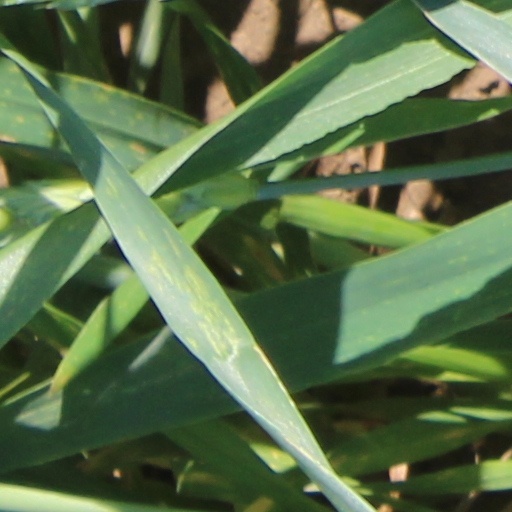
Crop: wheat